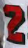
Number: 2